Project Echo

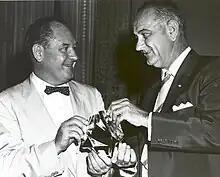
T. Keith Glennan shows LBJ aluminized Mylar film used to make Echo I

Two ground stations were used for testing Project Echo. The Goldstone facility located at Goldstone Dry Lake in the Mojave Desert, California and the Crawford Hill facility located at Holmdel, New Jersey. Both sites used separate antennas for transmitting and receiving. West-to-east transmissions were sent from Goldstone by a dish antenna built for Project Echo by JPL. The signals were received at Crawford Hill by a aperture horn-reflector antenna. Horn antennas were known to have low-noise properties. A transmission frequency of 2390 megahertz was selected, as this was the planned frequency band for future satellite experiments. East-to-west transmissions were sent from Crawford Hill using a diameter parabolic antenna and received at Goldstone using the existing Pioneer program antenna. A transmission frequency of 960.05 megahertz was used for westbound communications because the JPL receiver was already tuned to this frequency from the Pioneer lunar program.